John Galt (novelist)

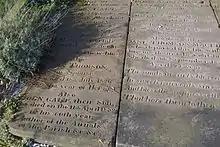
The Galt family tomb, inscribed to John Galt, "Author of The Annals of the Parish &c &c."

In December 1833, having gone through his papers and found early work of interest, Galt took up Moir's suggestion and began what became his three volume "Literary Life and Miscellanies", and planned to return to Scotland while still sufficiently able.